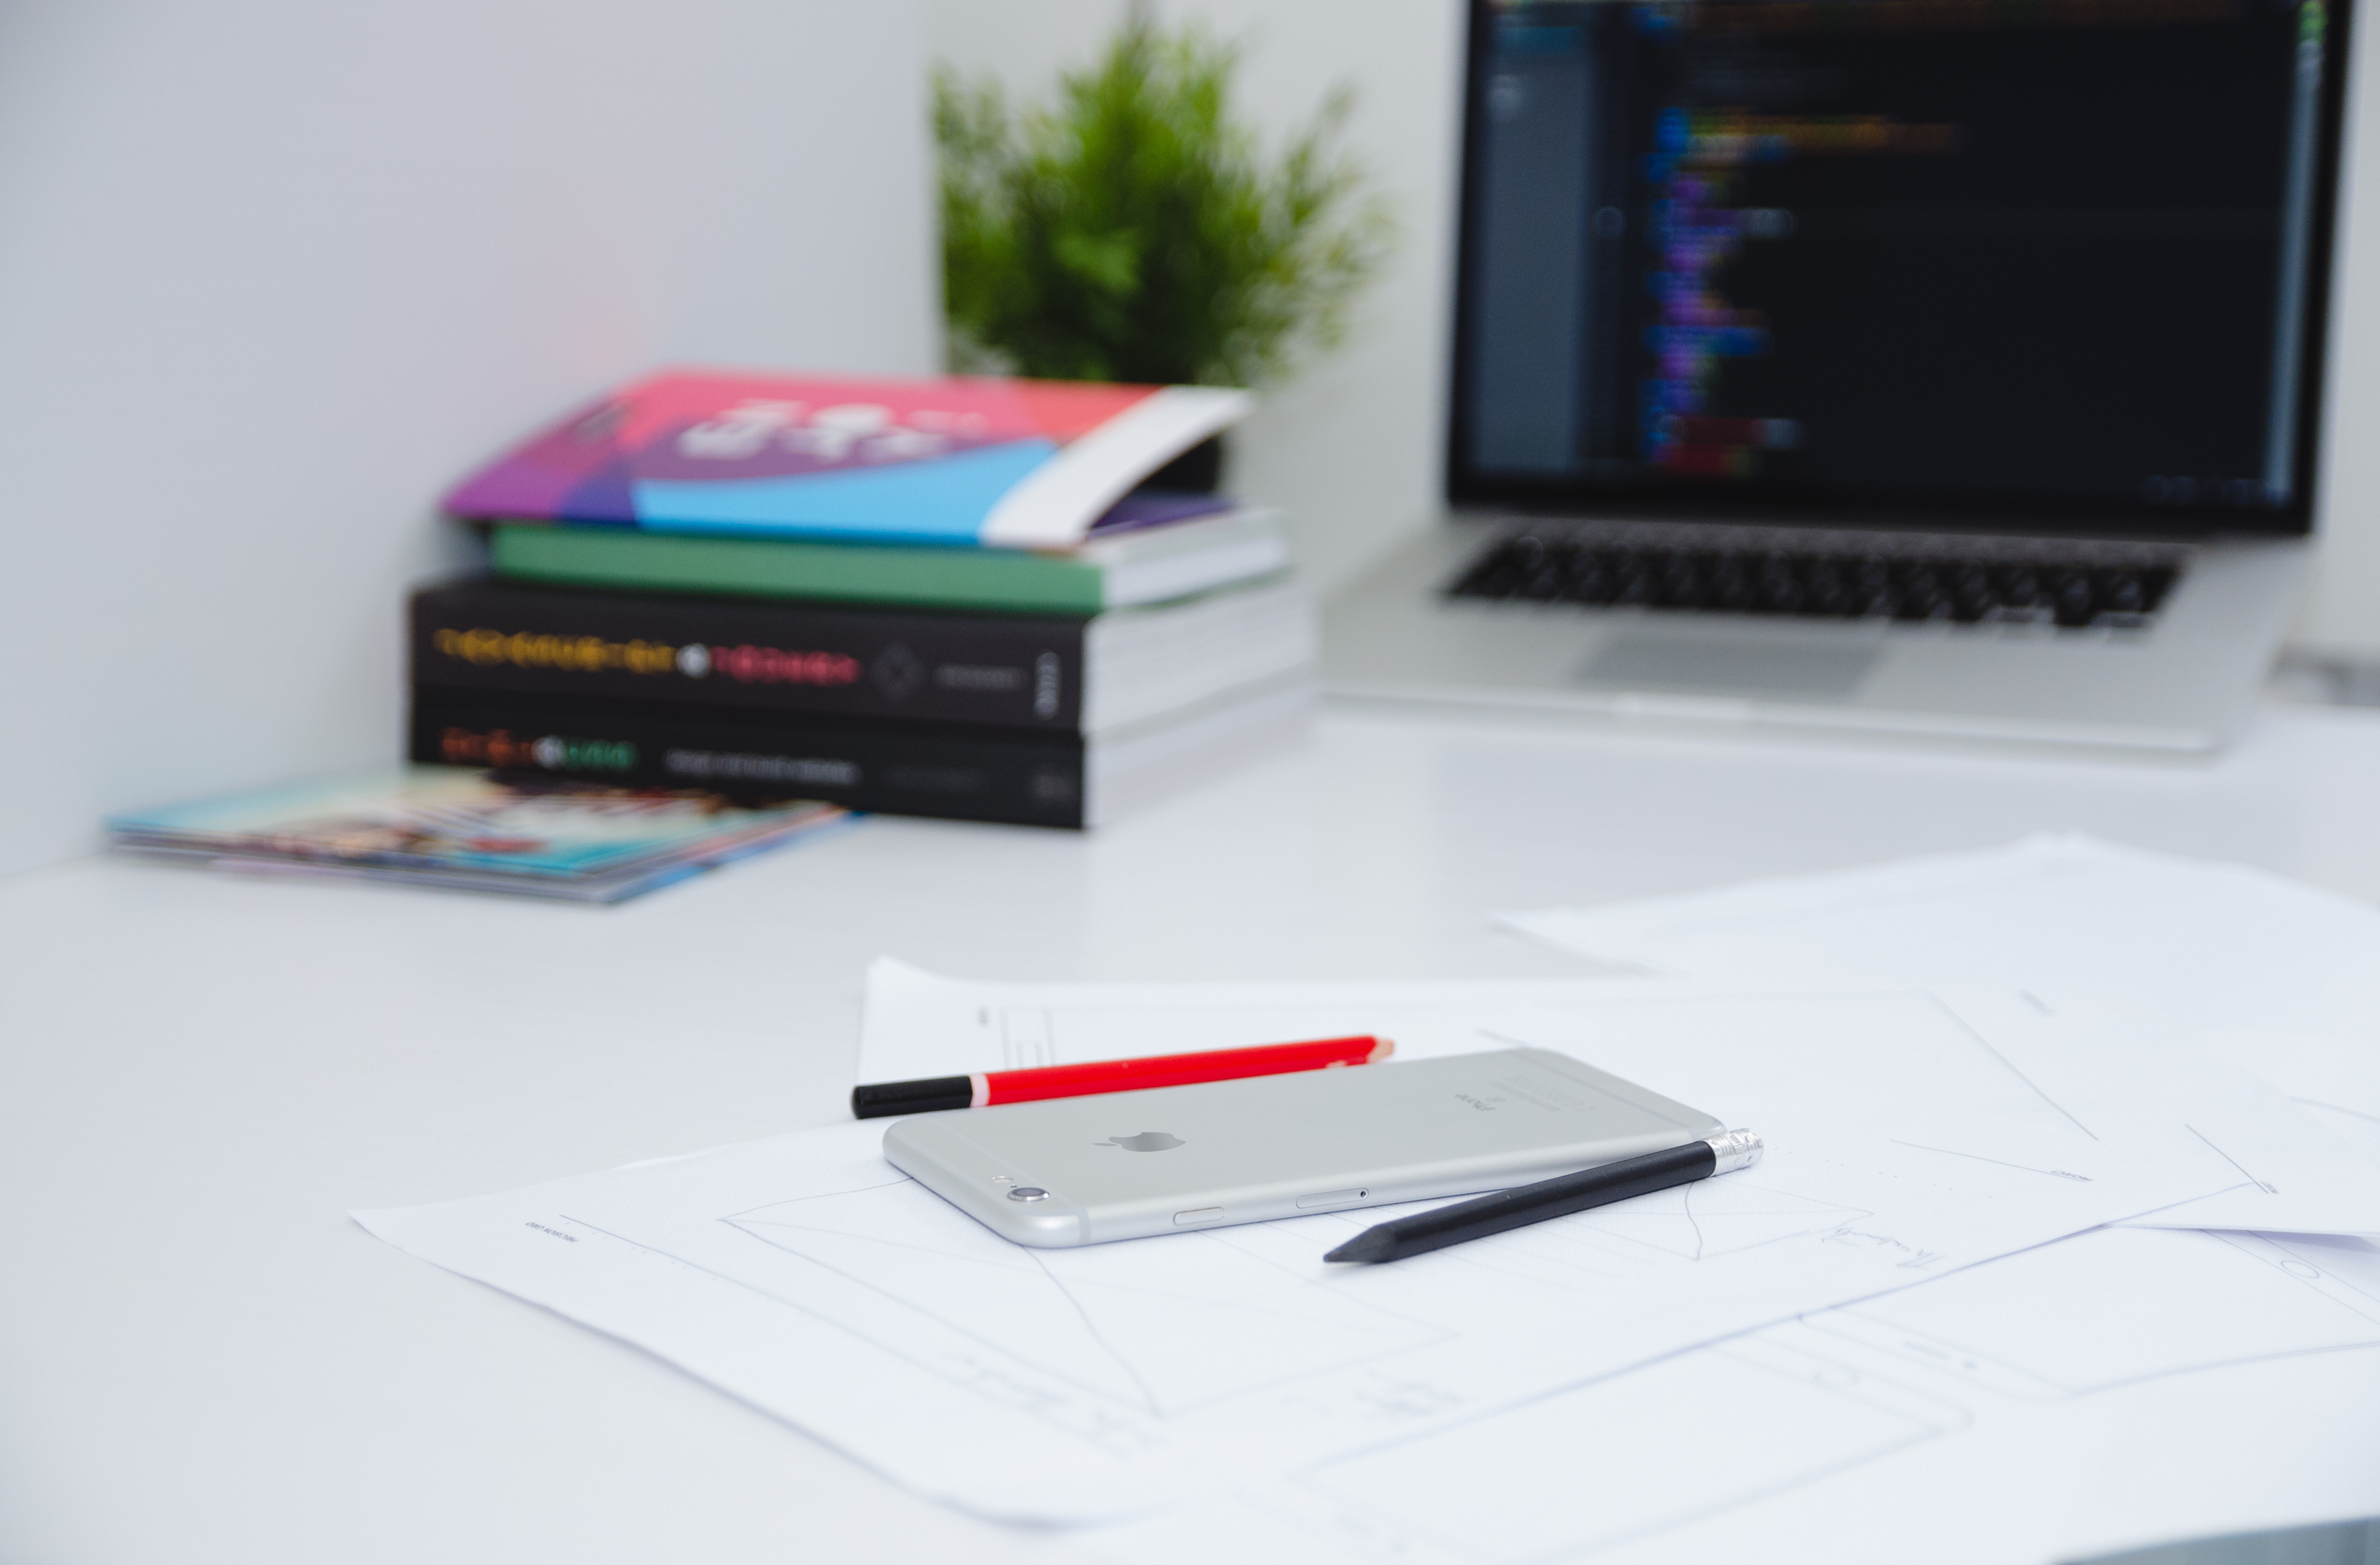
product, electronic device, gadget, technology, electronics, multimedia, communication device, mobile phone, portable communications device, smartphone